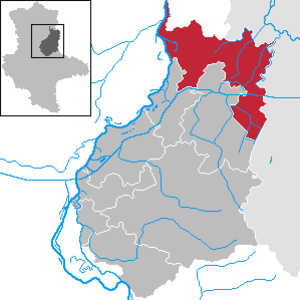
Jerichow est une ville de Saxe Anhalt qui fait partie du landkreis éponyme. Avec une superficie de 270 km², Jerichow est une des communes les plus étendues d'Allemagne.